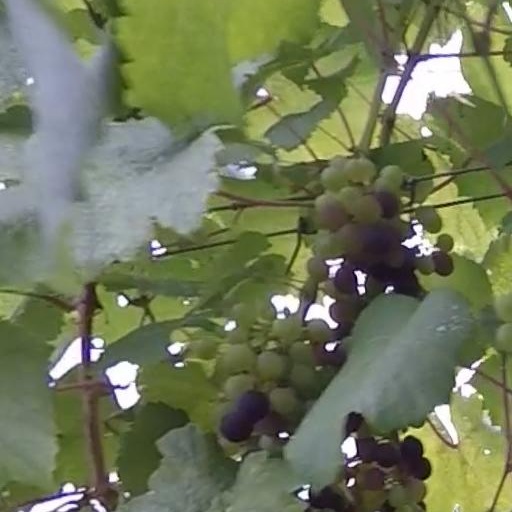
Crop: grape